Ming dynasty literature

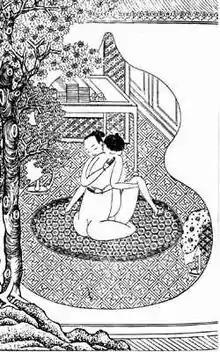
Illustration of the "Su'e pian", an erotic novel dating from around 1610.

At the beginning of the 16th century, printed books had already surpassed manuscript books in number. However, it was during the Wanli era (1573–1620) that significant changes occurred in the publishing industry. The rise in literacy rates, an increase in urban readership, and a decrease in production costs led to an unprecedented growth in commercial publishing. While the majority of published works (about two-thirds) were not literary in nature, including commentaries on the Classics, history books, encyclopedias, and devotional works aimed at a female audience, there was also a significant increase in literary works related to the theatre, such as plays and collections of songs. The sheer volume of printed books was such that private libraries could now amass over 10,000 books or tens of thousands of individual volumes (with several volumes making up a single book), a feat that was previously impossible. This growth in publishing also reached even the most remote regions of the empire, as merchants and scholars traveled more and "bookshop boats" traveled along waterways. Publishers were established in various regions of the empire, each specializing in different market segments. For example, Suzhou was known for its expensive, lavishly illustrated luxury editions, while Fujian was known for its affordable illustrated editions, and Anhui was renowned for the quality of its engravers. The technique of multi-color printing, which had been lost since the Song dynasty, reemerged around 1600, being used for both illustrations and text. Initially, it was used in a more artisanal manner, but it soon became a specialty of two publishers: Min Qiji and Hu Zhengyan. Towards the end of the dynasty, authors began to take a more active role in publishing their works during their lifetime, a departure from the previous custom of friends or family publishing an author's work after their death.